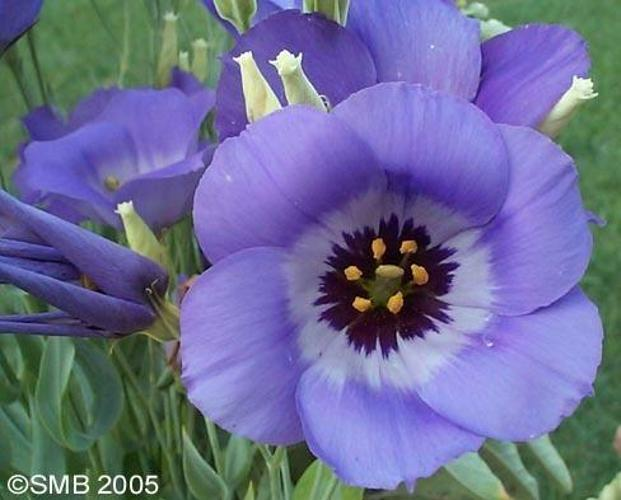
Flower: bolero deep blue